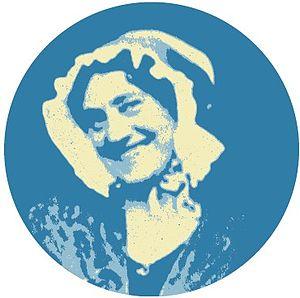
Médaillon issu d'une photographie datant de 1939, retravaillée pour les journées Alice POULLEAU NOLAY FRANCE BOURGOGNE COTE D'OR.
Alice Marguerite Marie Poulleau, épouse Guibon, née le 22 décembre 1885 à Nolay en Côte-d'Or et morte le 20 novembre 1960 à Nolay, est un écrivain français, poète, historienne et géographe.